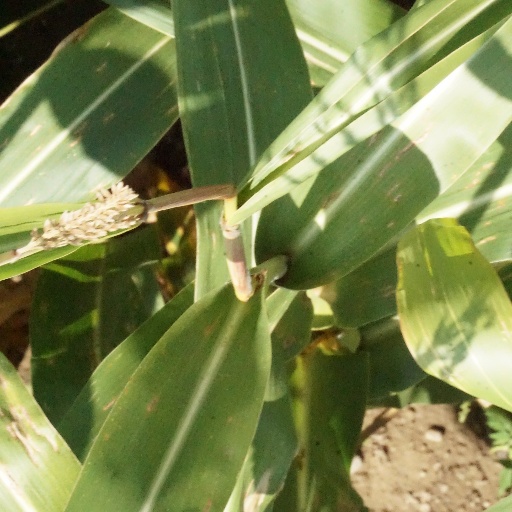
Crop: maize; corn